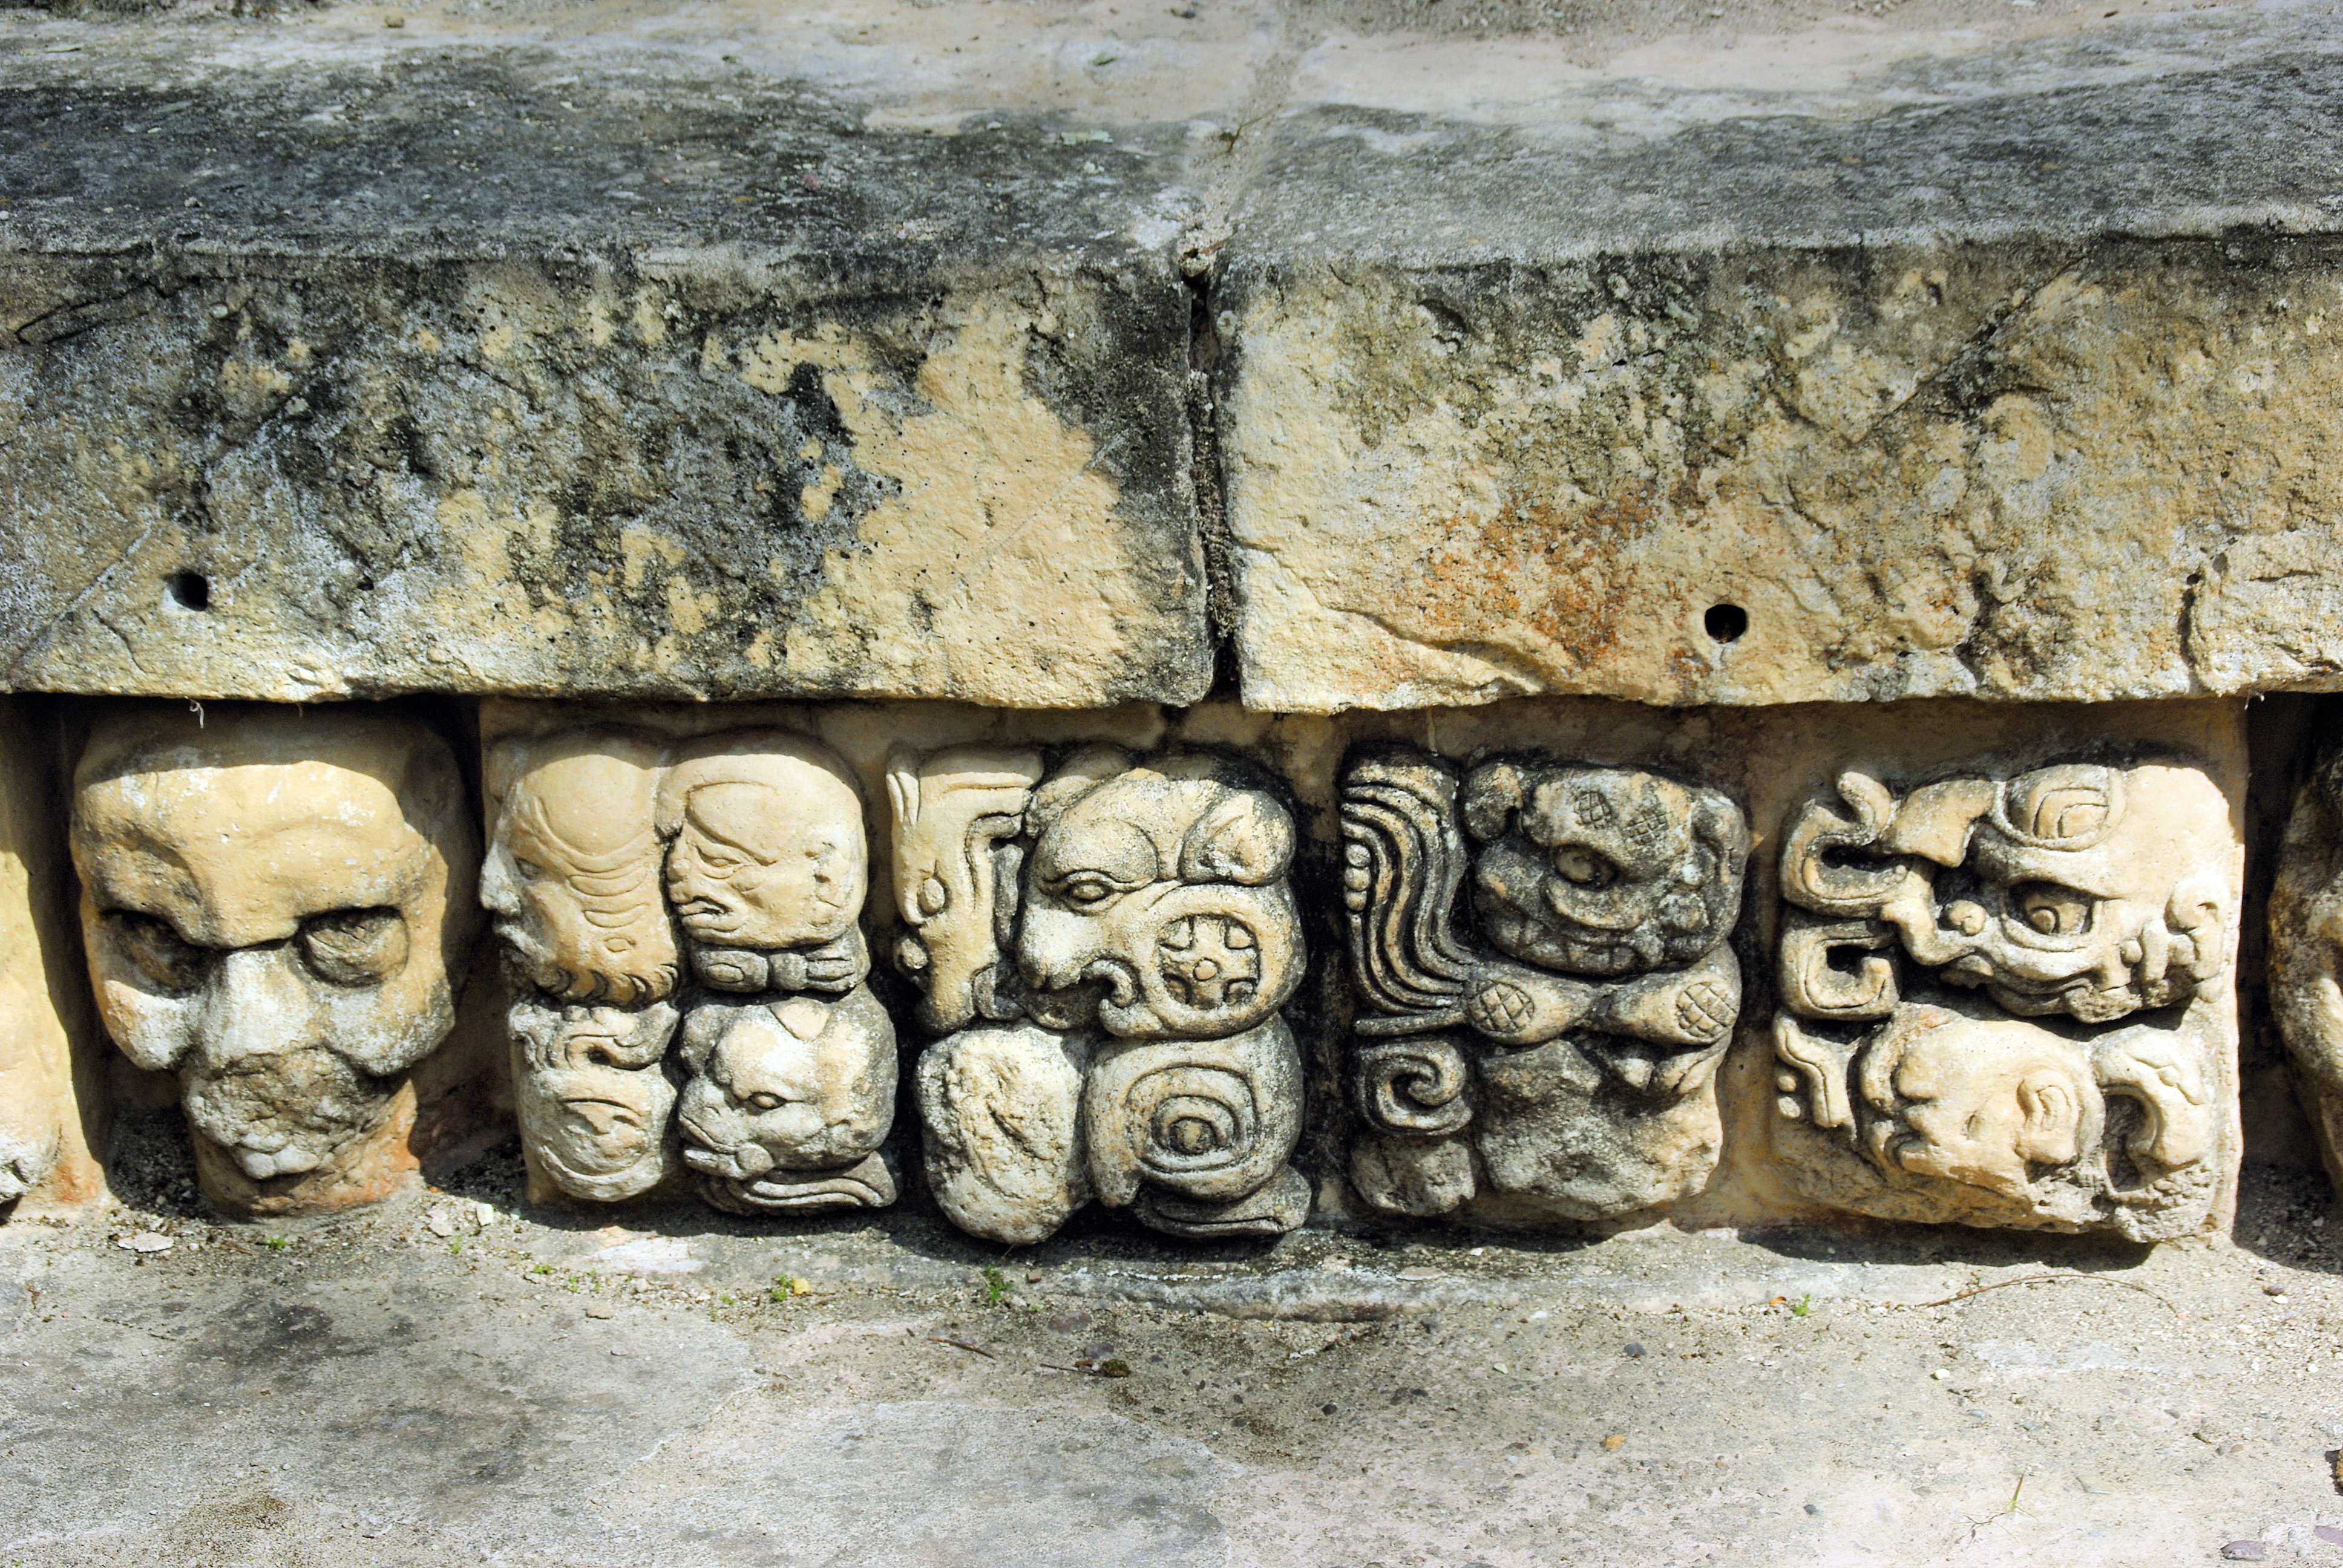
writing, rock, wood, wall, sculpture, art, temple, ruins, history, carving, relief, maya, guatemala, archaeological site, glyph, ancient history, coban